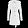
Label: Coat